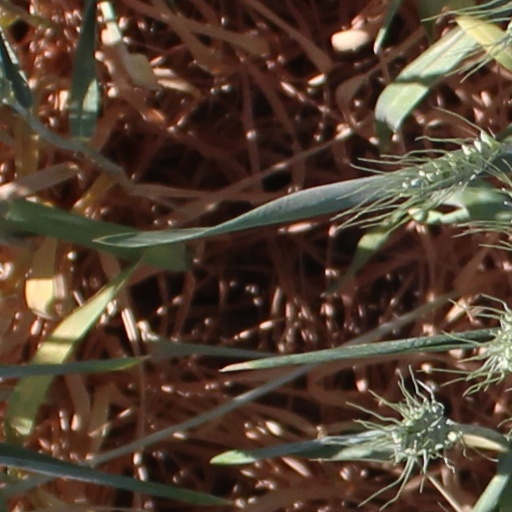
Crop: wheat